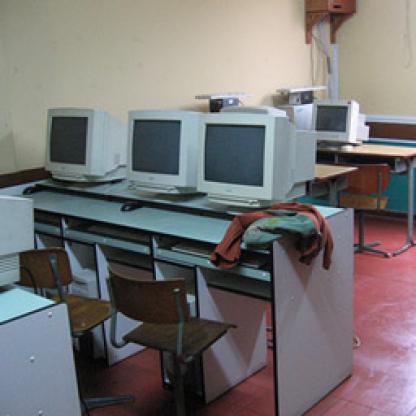
Scene: Indoor